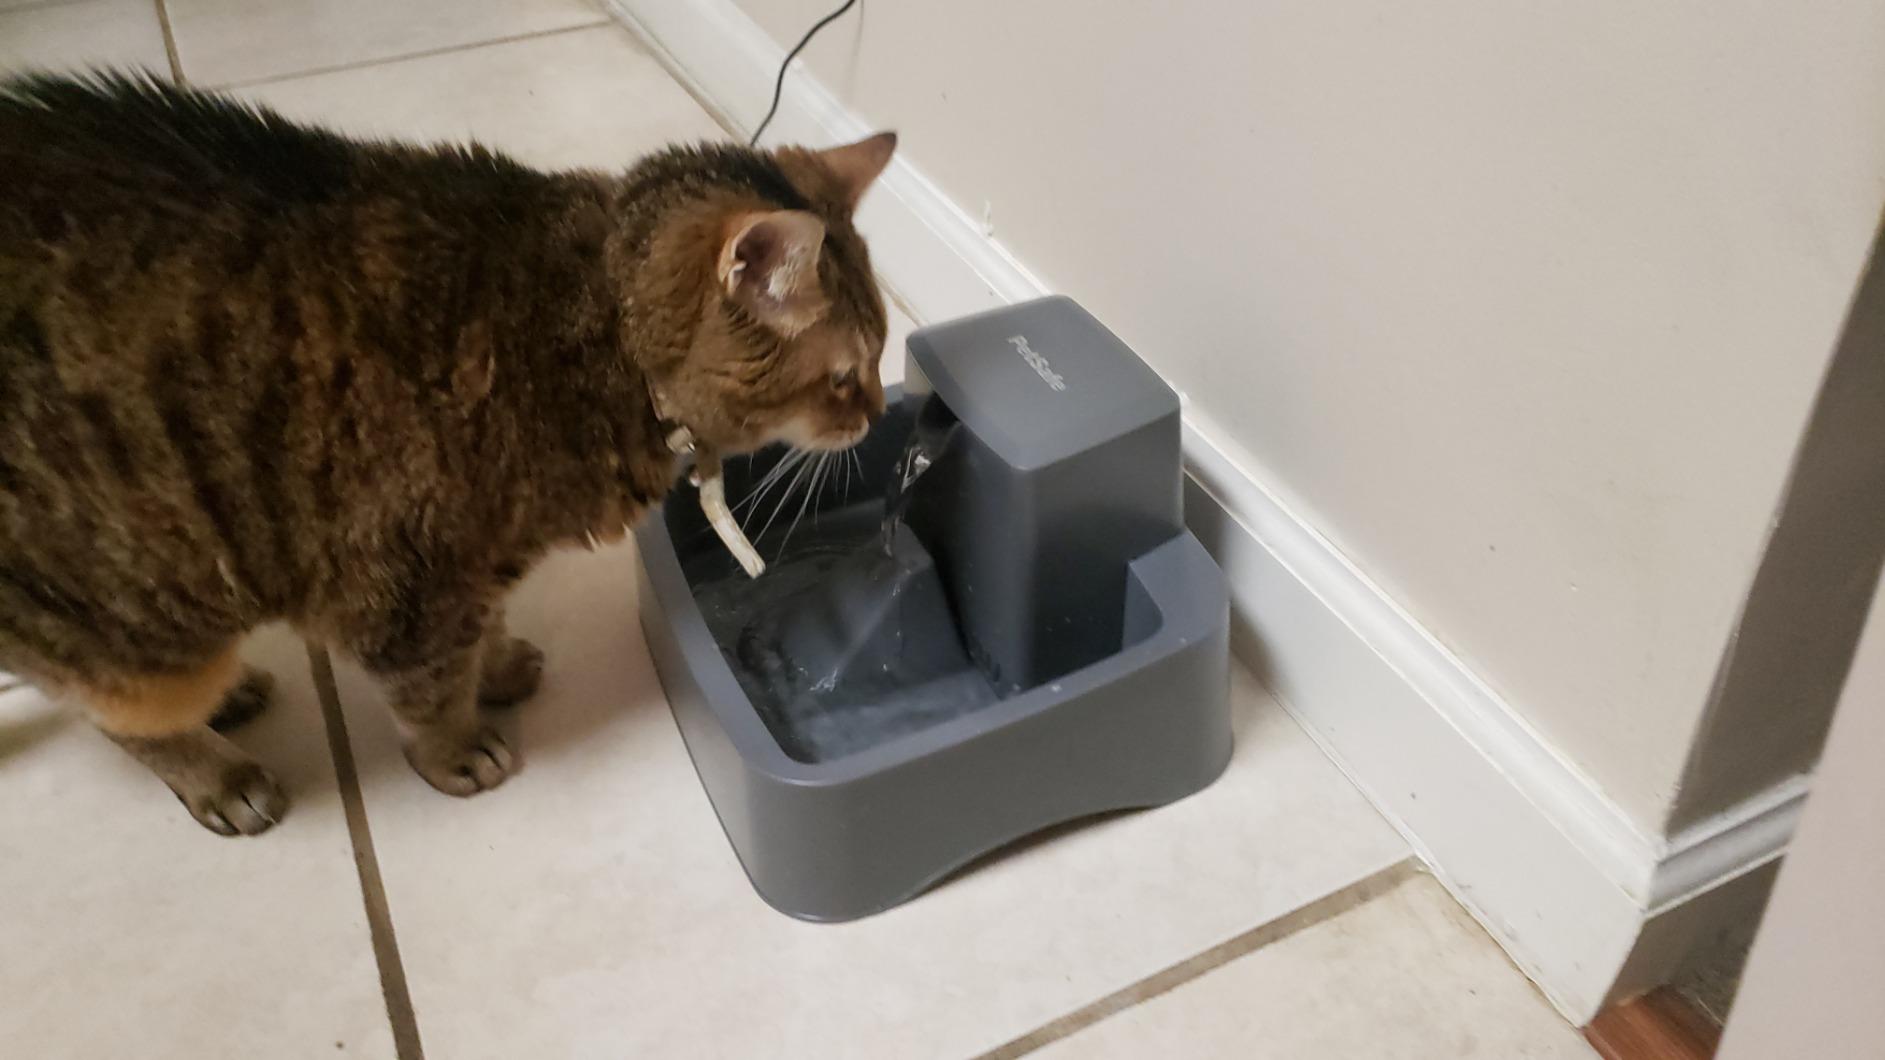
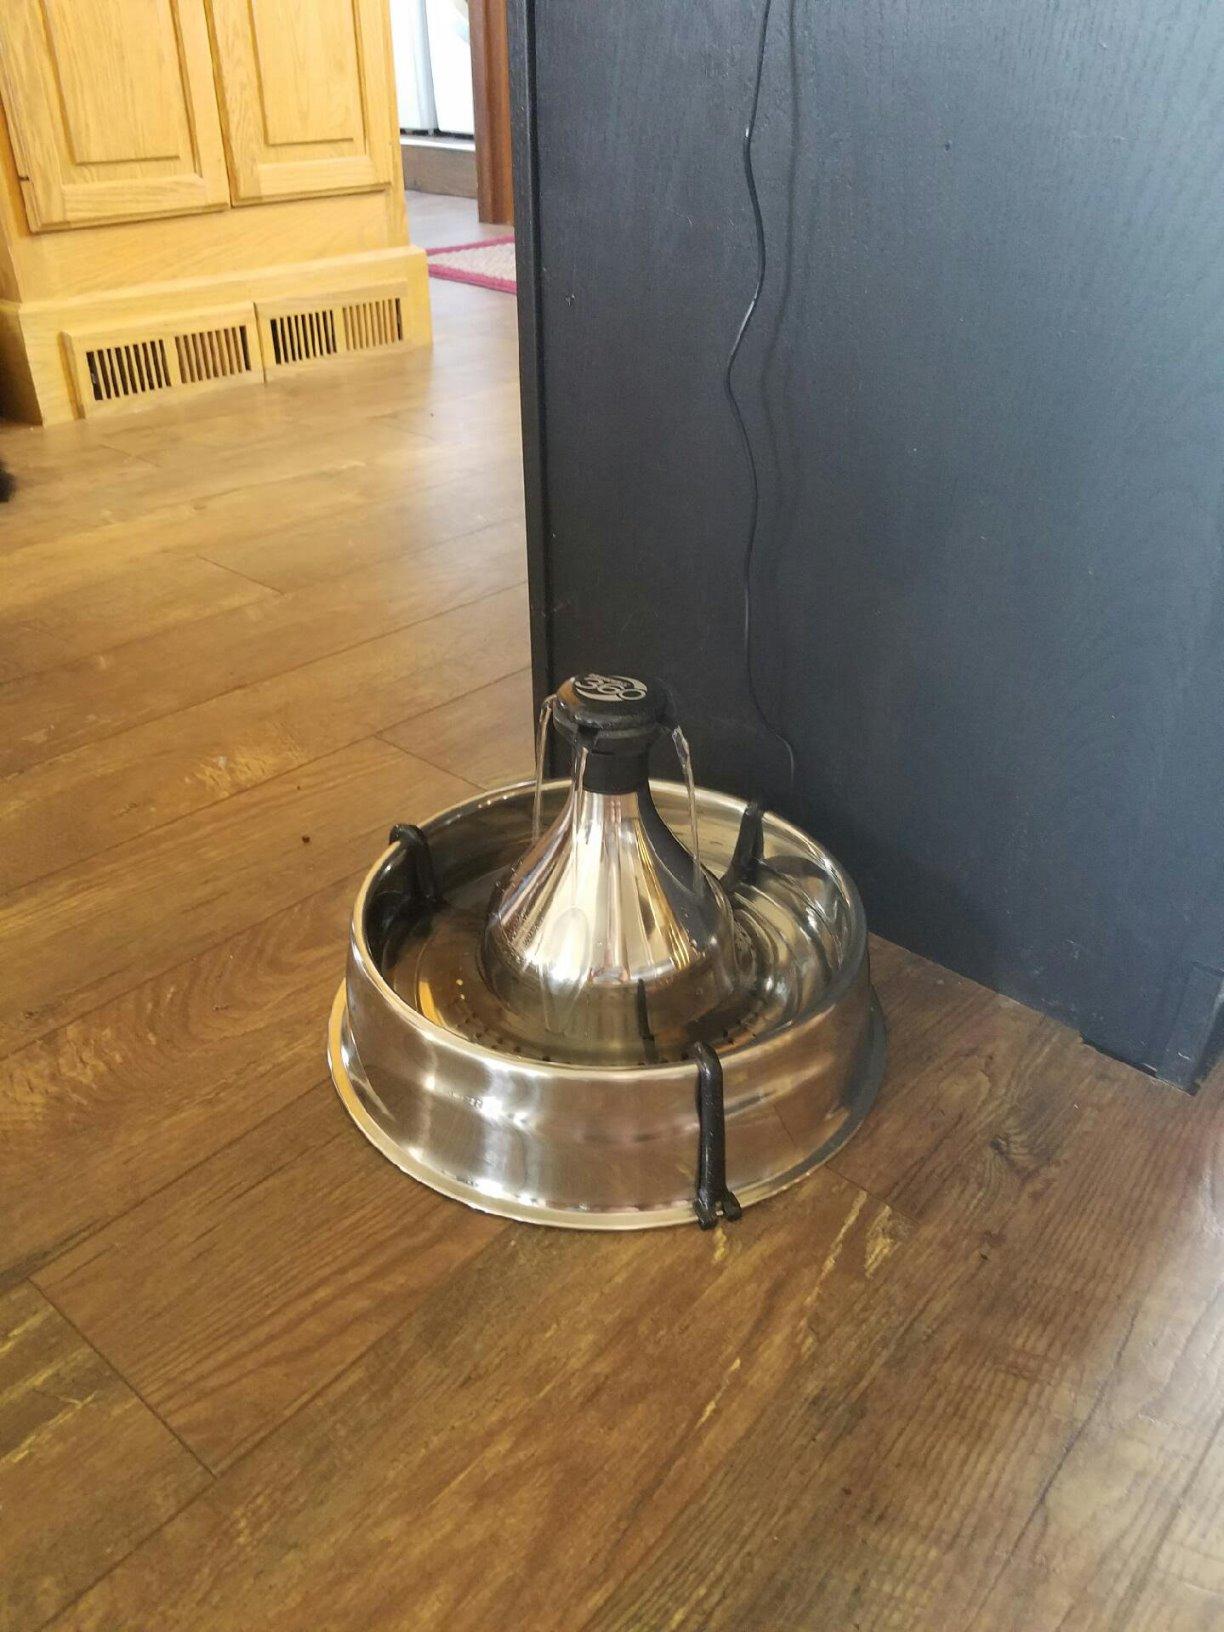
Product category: items_bowl
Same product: no